2013 24 Hours of Le Mans

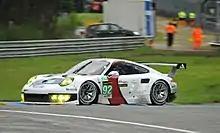
The No. 92 Porsche 991 of Marc Lieb, Richard Lietz and Romain Dumas won the LMGTE Pro class.

After the safety cars were withdrawn, Makowiecki relieved Senna in the No. 99 Aston Martin and pulled away from Lieb's No. 92 Porsche. Rain again fell on the circuit with five hours and fifteen minutes to go and some cars were caught out in the change of weather. Makowiecki veered to the left coming out of the second Mulsanne chicane and collided with a barrier head-on. That ricocheted the car back to the centre of the track. Makowiecki was unhurt but the safety cars were again required as repairs were made to the wall and Lieb became the new LMGTE Pro leader. After racing continued, Nakajima's No. 7 Toyota cut the Dunlop chicane and launched over the kerb and spun backwards across the circuit. He rejoined without losing third. The rain eased and track conditions improved as Turner reduced Lieb's advantage at the front of LMGTE Pro to 8.8 seconds by the end of the 20th hour. In the 21st hour, a miscommunication with the mechanics of Matteo Malucelli's No. 51 AF Corse Ferrari in his pit box released him with the fuelling hose attached to the car and into a collision with the No. 45 OAK Racing Morgan of Philippe Mondolot. Rain returned to the circuit during the hour. The No. 1 Audi of Lotterer aquaplaned into a gravel trap and narrowly avoided piling into Davidson's No. 8 Toyota on the Mulsanne Straight.